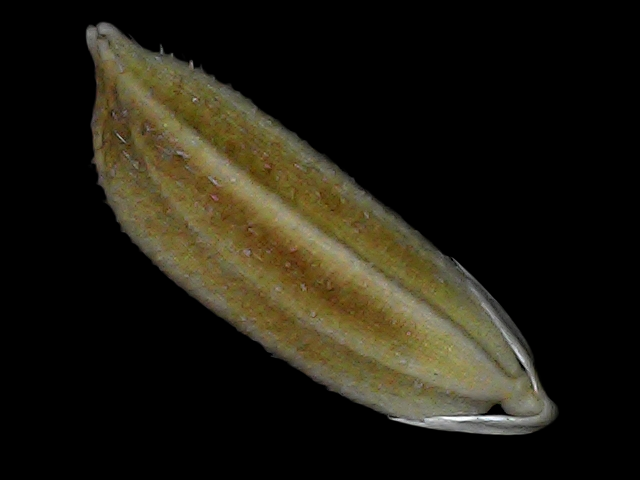
Rice variety: Bd56